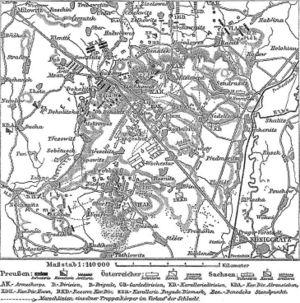
La bataille de Sadowa ou bataille de Königgrätz eut lieu sur un plateau entre l'Elbe et la Bistritz, non loin de la ville tchèque de Hradec Králové, le 3 juillet 1866. Affrontement décisif de la guerre austro-prussienne, cette bataille est une grande victoire du général prussien Helmuth von Moltke.